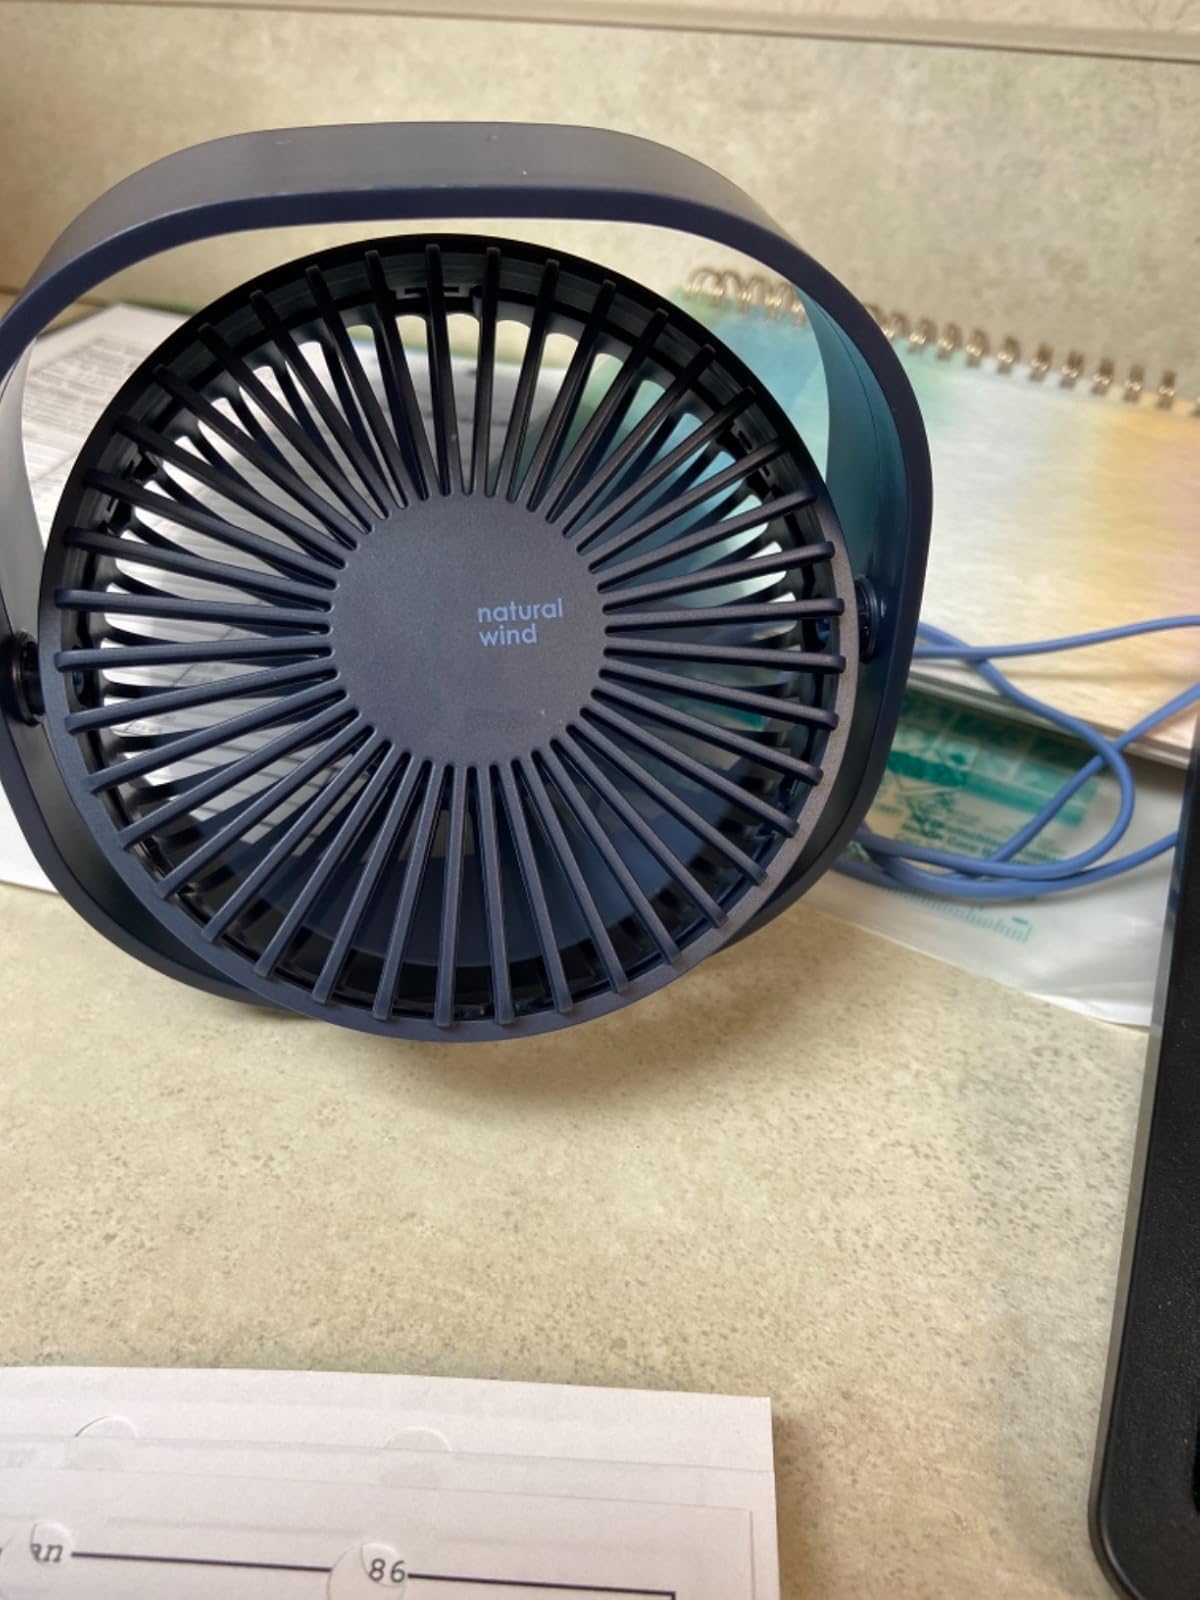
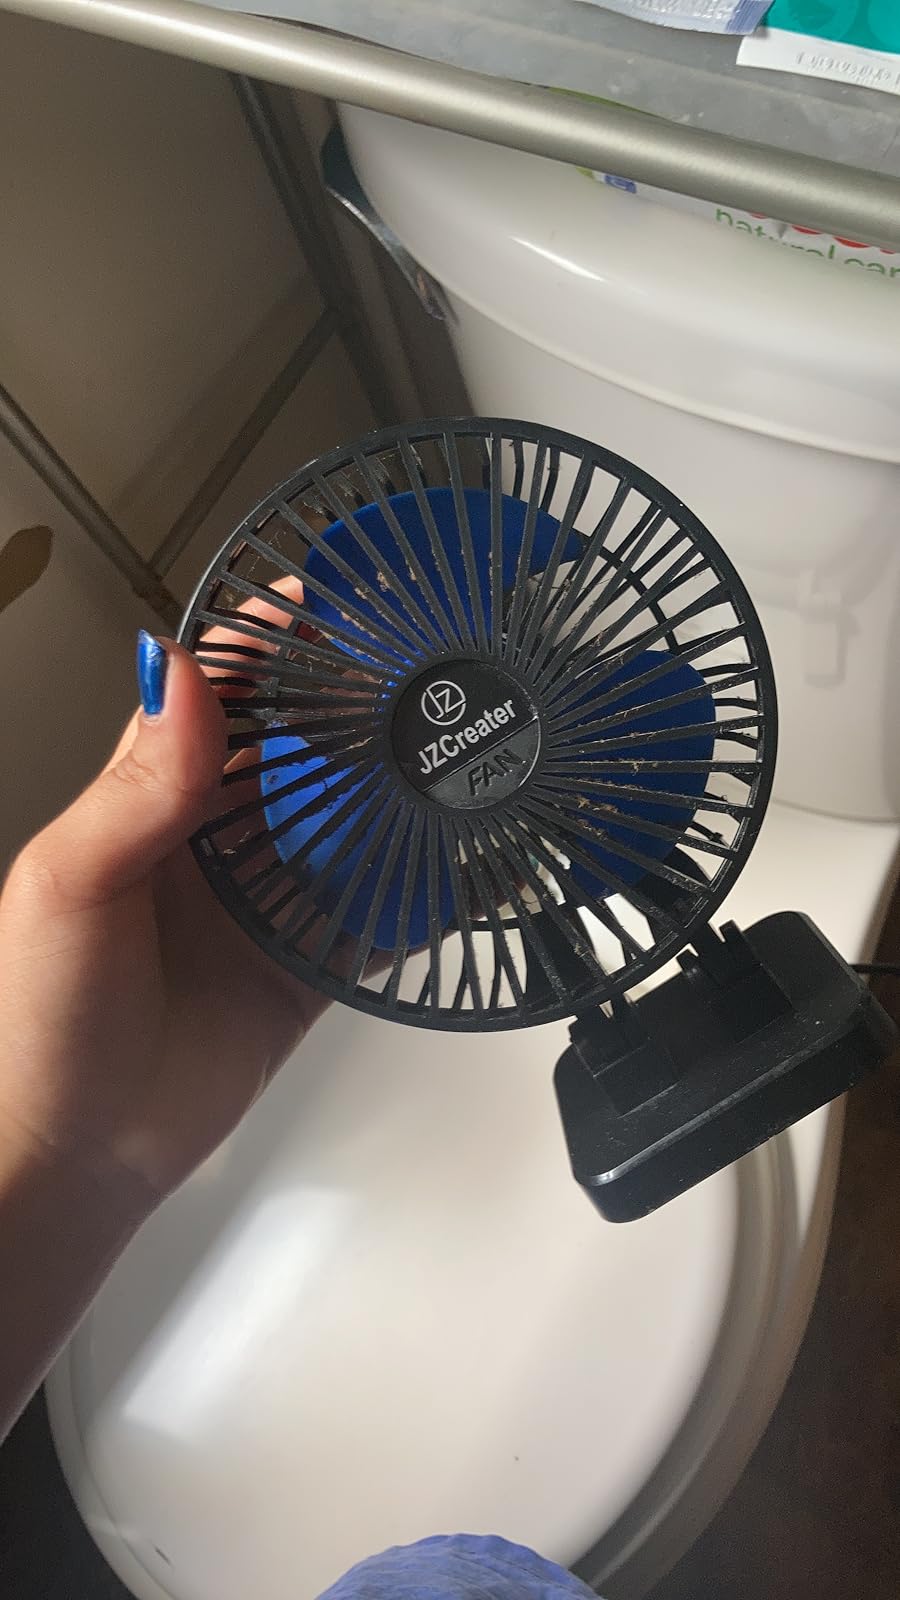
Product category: fan
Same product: no